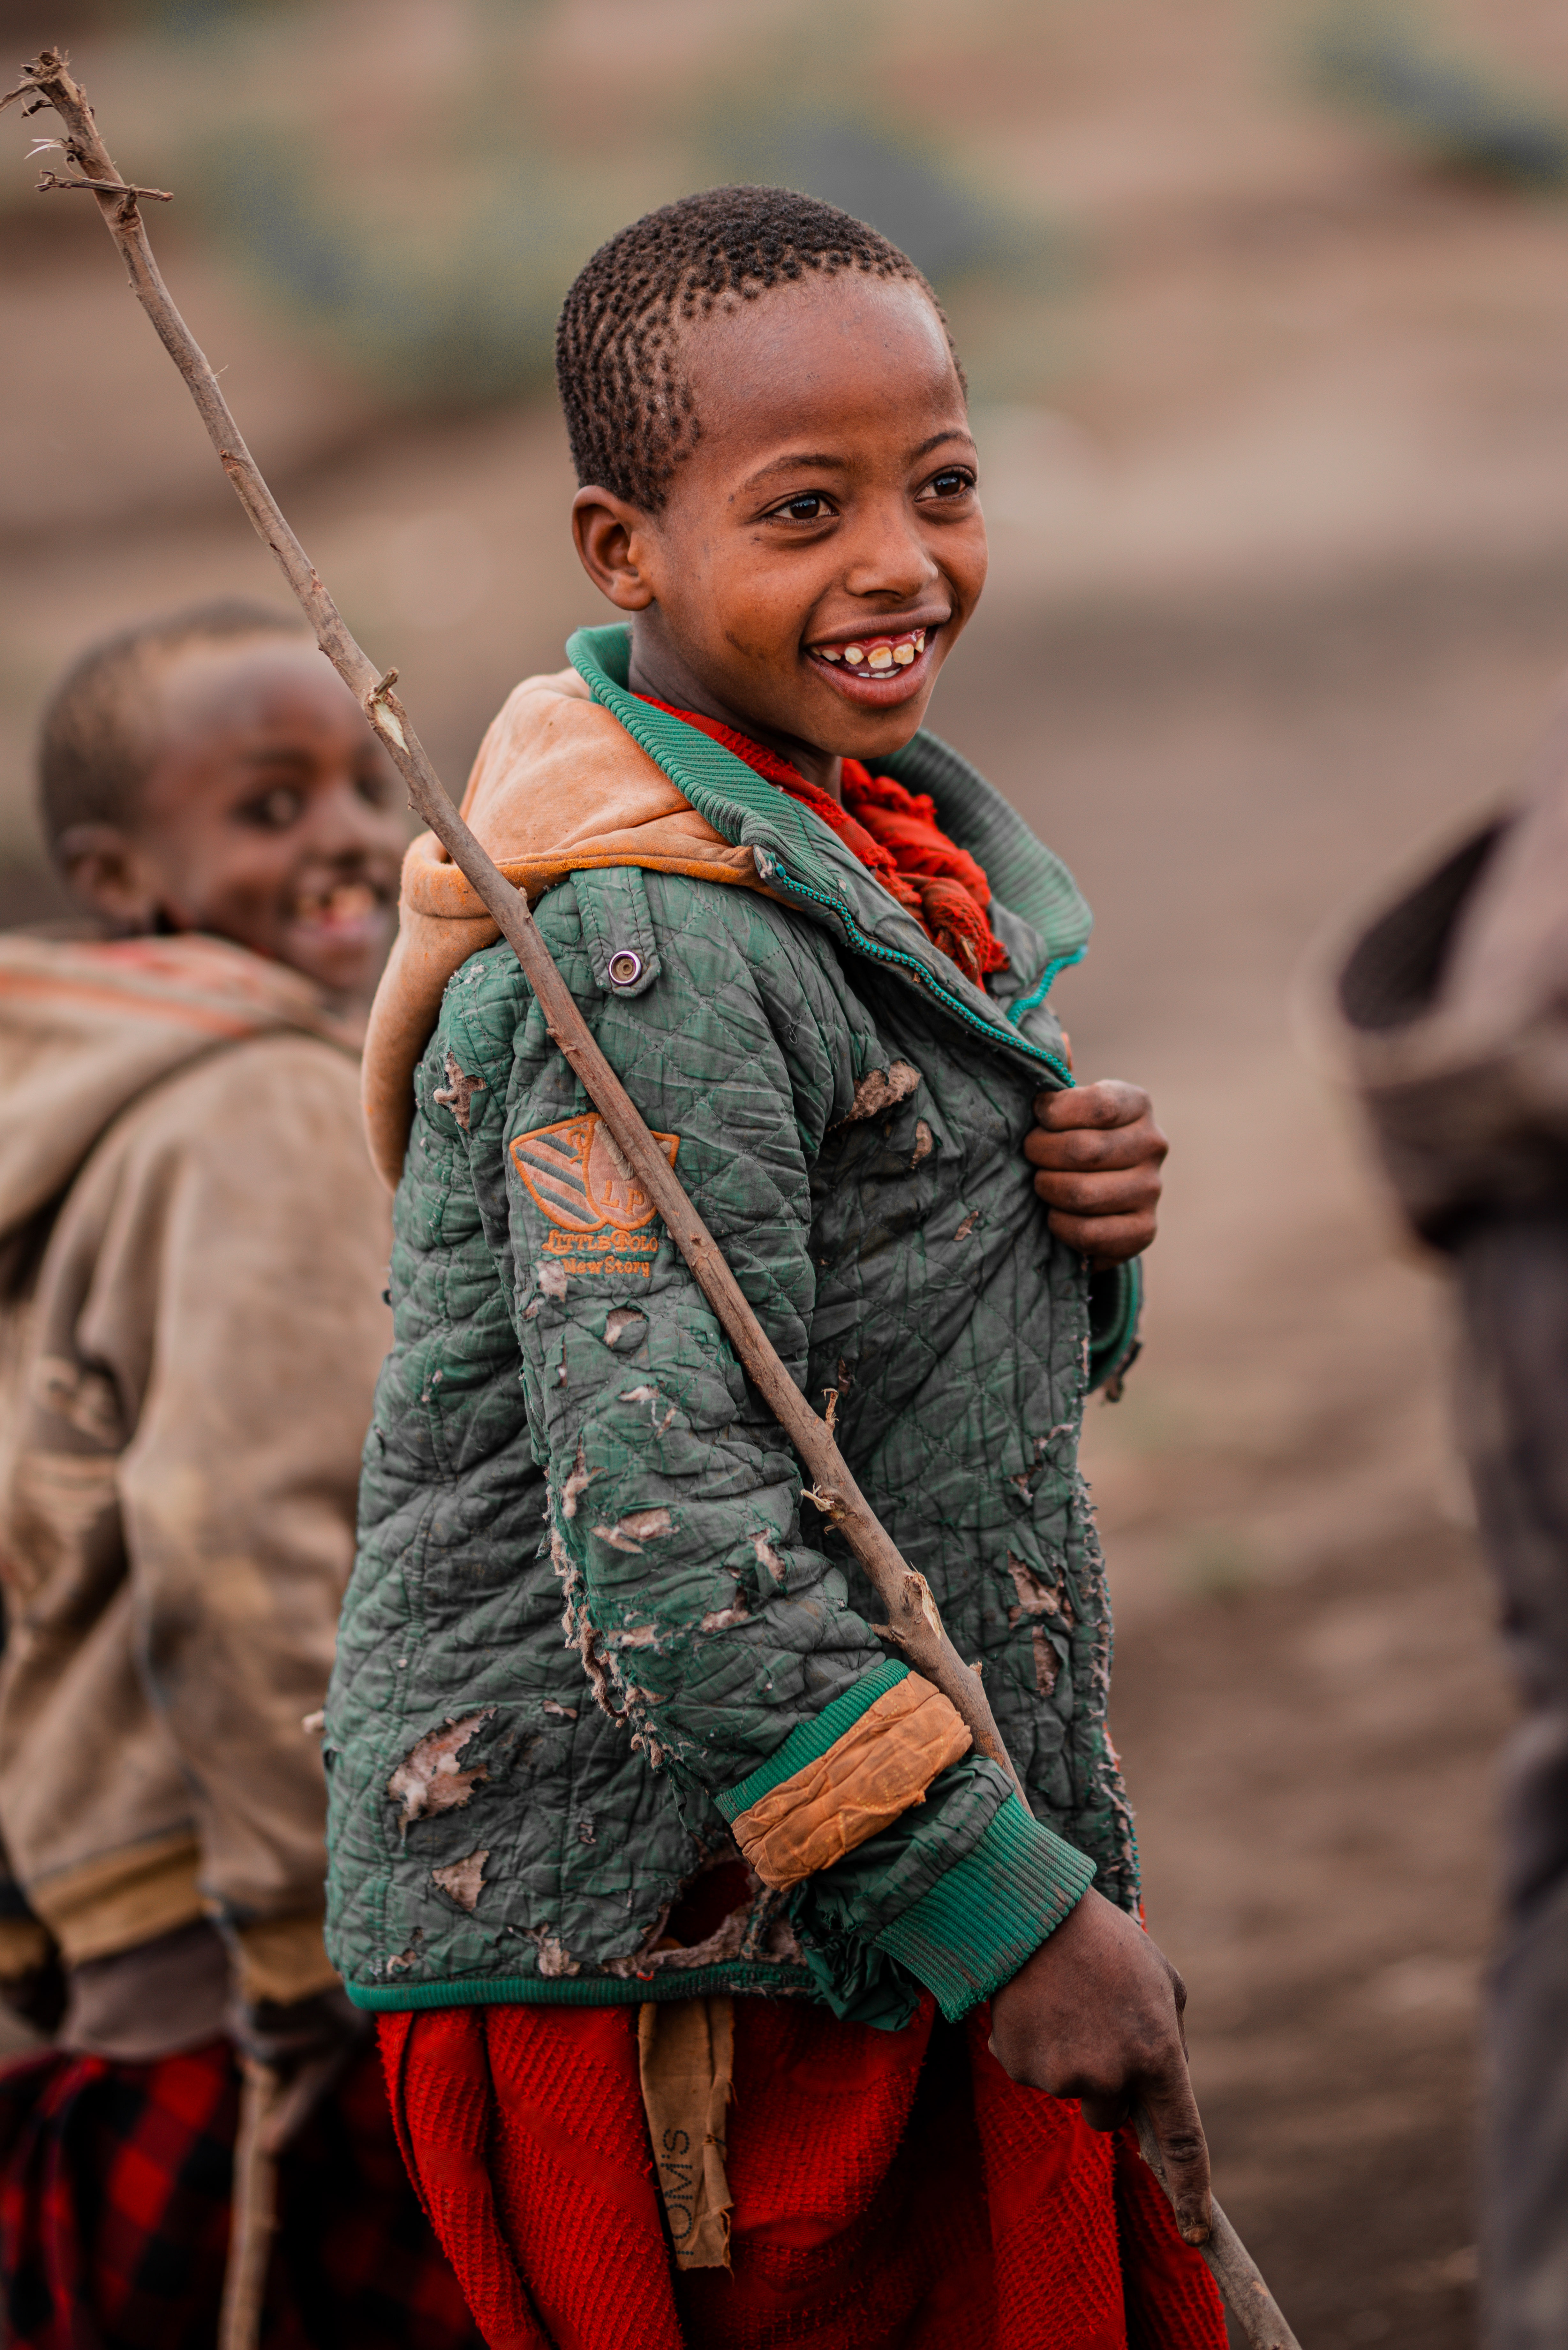
boy, skin, smile, vertebrate, temple, People in nature, happy, adaptation, tribe, landscape, tradition, event, toddler, soldier, child, tourism, soil, village, fun, portrait photography